Brecon

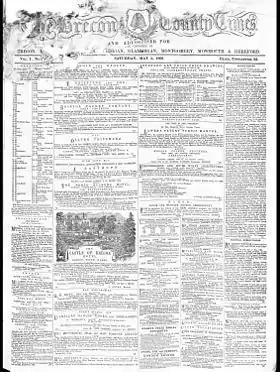
Front page of the earliest surviving copy on "The Brecon County Times", 5 May 1866

Brecon, archaically known as Brecknock, is a market town in Powys, mid Wales. In 1841, it had a population of 5,701. The population in 2001 was 7,901, increasing to 8,250 at the 2011 census. Historically it was the county town of Brecknockshire (Breconshire); although its role as such was eclipsed with the formation of the County of Powys, it remains an important local centre. Brecon is the third-largest town in Powys, after Newtown and Ystradgynlais. It lies north of the Brecon Beacons mountain range, but is just within the Brecon Beacons National Park.